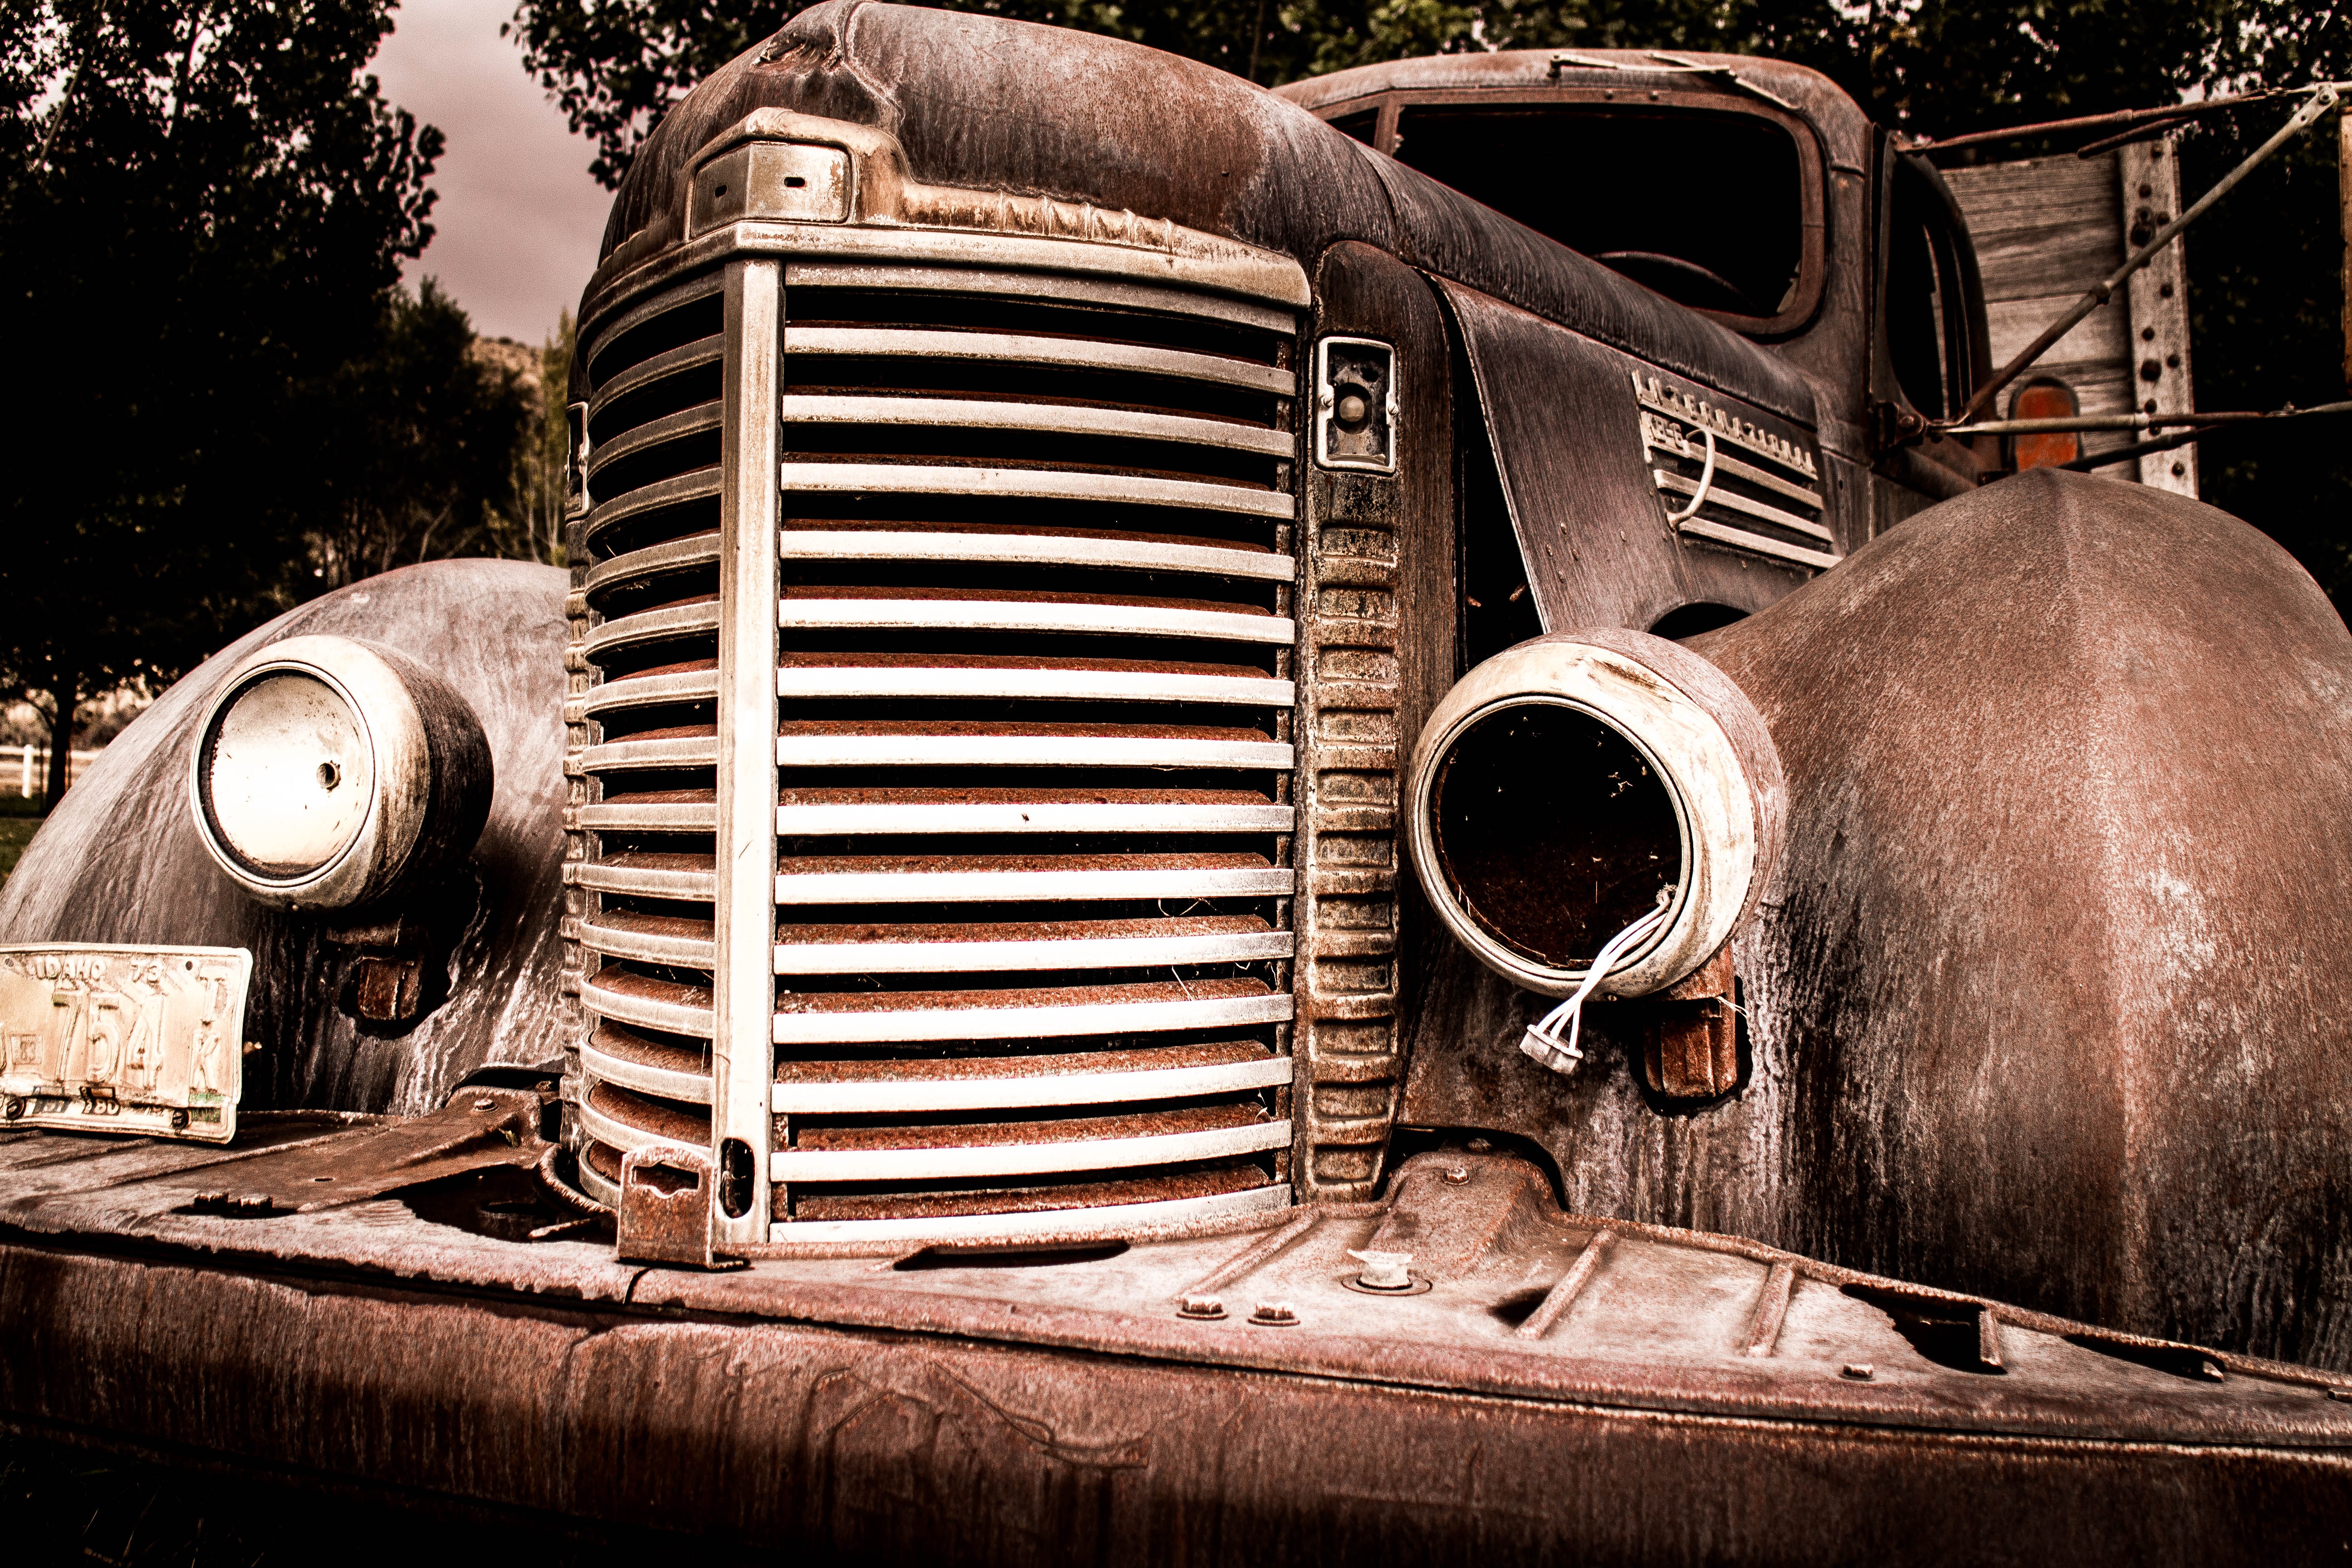
wood, road, car, photography, vintage, wheel, automobile, old, steel, transportation, transport, vehicle, metal, auto, abandoned, industry, junk, automotive, rusty, steam engine, classic, tourist attraction, single lens reflex camera